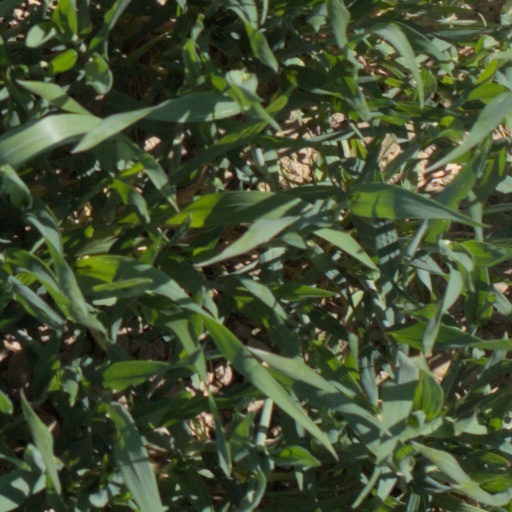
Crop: wheat